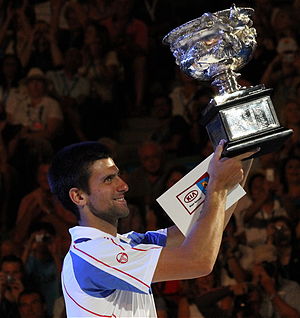
Australian Open-mesterskabet i herresingle / Præmier / Trofæ
Novak Djokovic med Norman Brookes Challenge Cup i 2011.
Australian Open-mesterskabet i herresingle er en tennisturnering, der afholdes én gang årligt som en del af Australian Open. Turneringen er siden 1988 blevet afviklet i Melbourne Park i Melbourne, Australien, hvor kampene spilles på hardcourt-baner af typen Plexicushion. Australian Open spilles over to uger fra midten af januar og er den første af de fire grand slam-turneringer i kalenderåret.